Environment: real
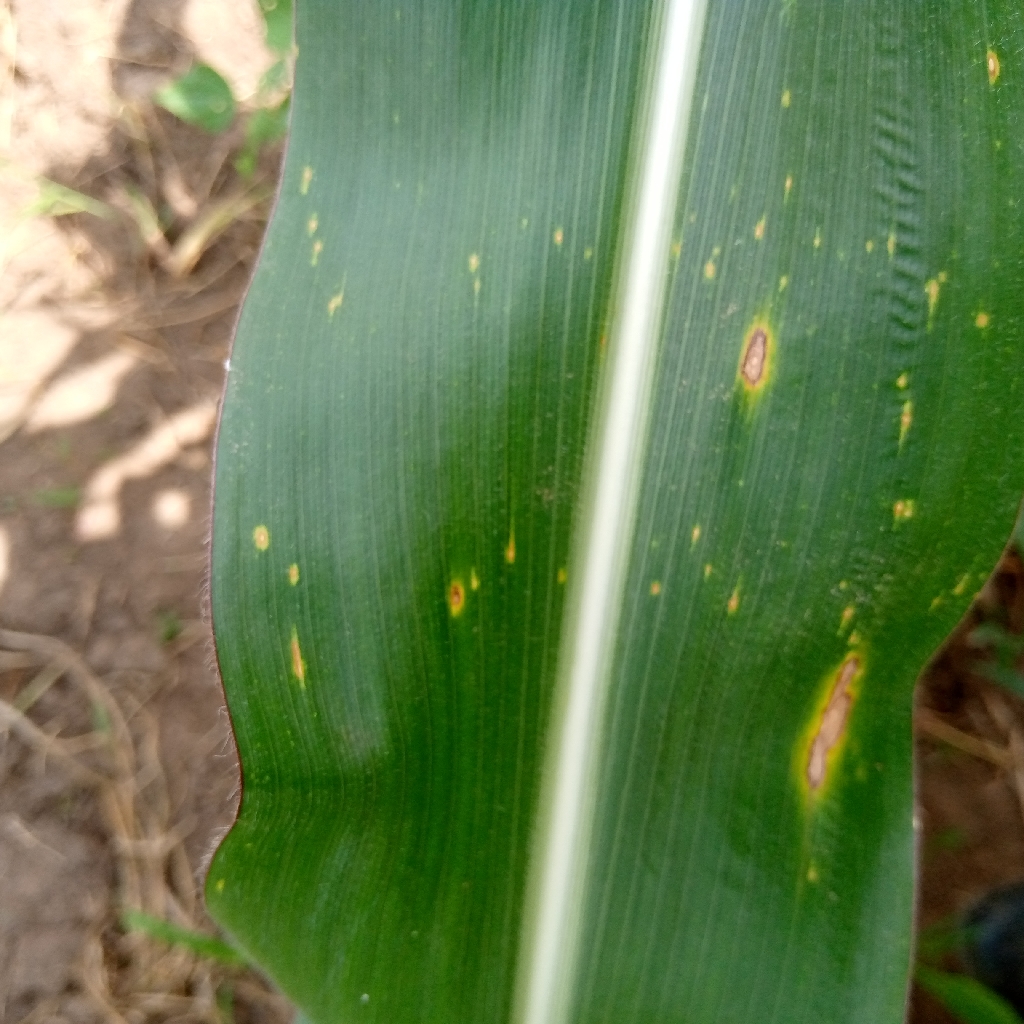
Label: northern_corn_leaf_blight